Gospel harmony

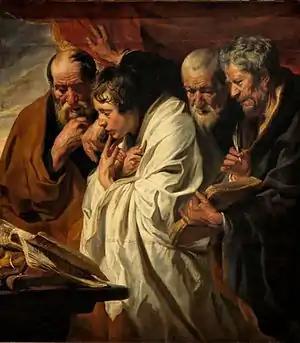
"The Four Evangelists" by Jacob Jordaens, 1625–1630, Louvre

A gospel harmony is an attempt to compile the canonical gospels of the Christian New Testament into a single account. This may take the form either of a single, merged narrative, or a tabular format with one column for each gospel, technically known as a synopsis, although the word "harmony" is often used for both.